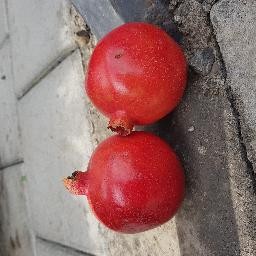
Fruit: Pomegranate
Quality: Good